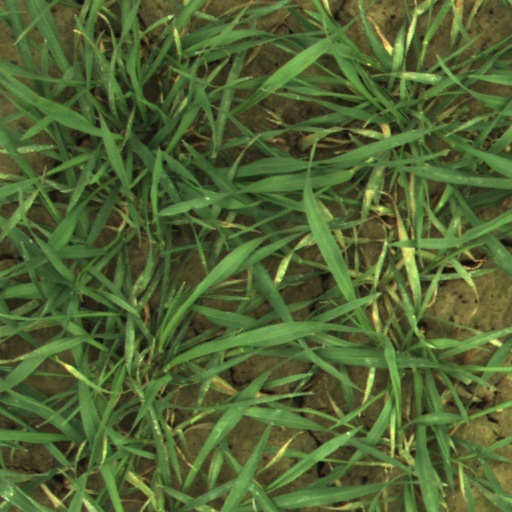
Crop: wheat